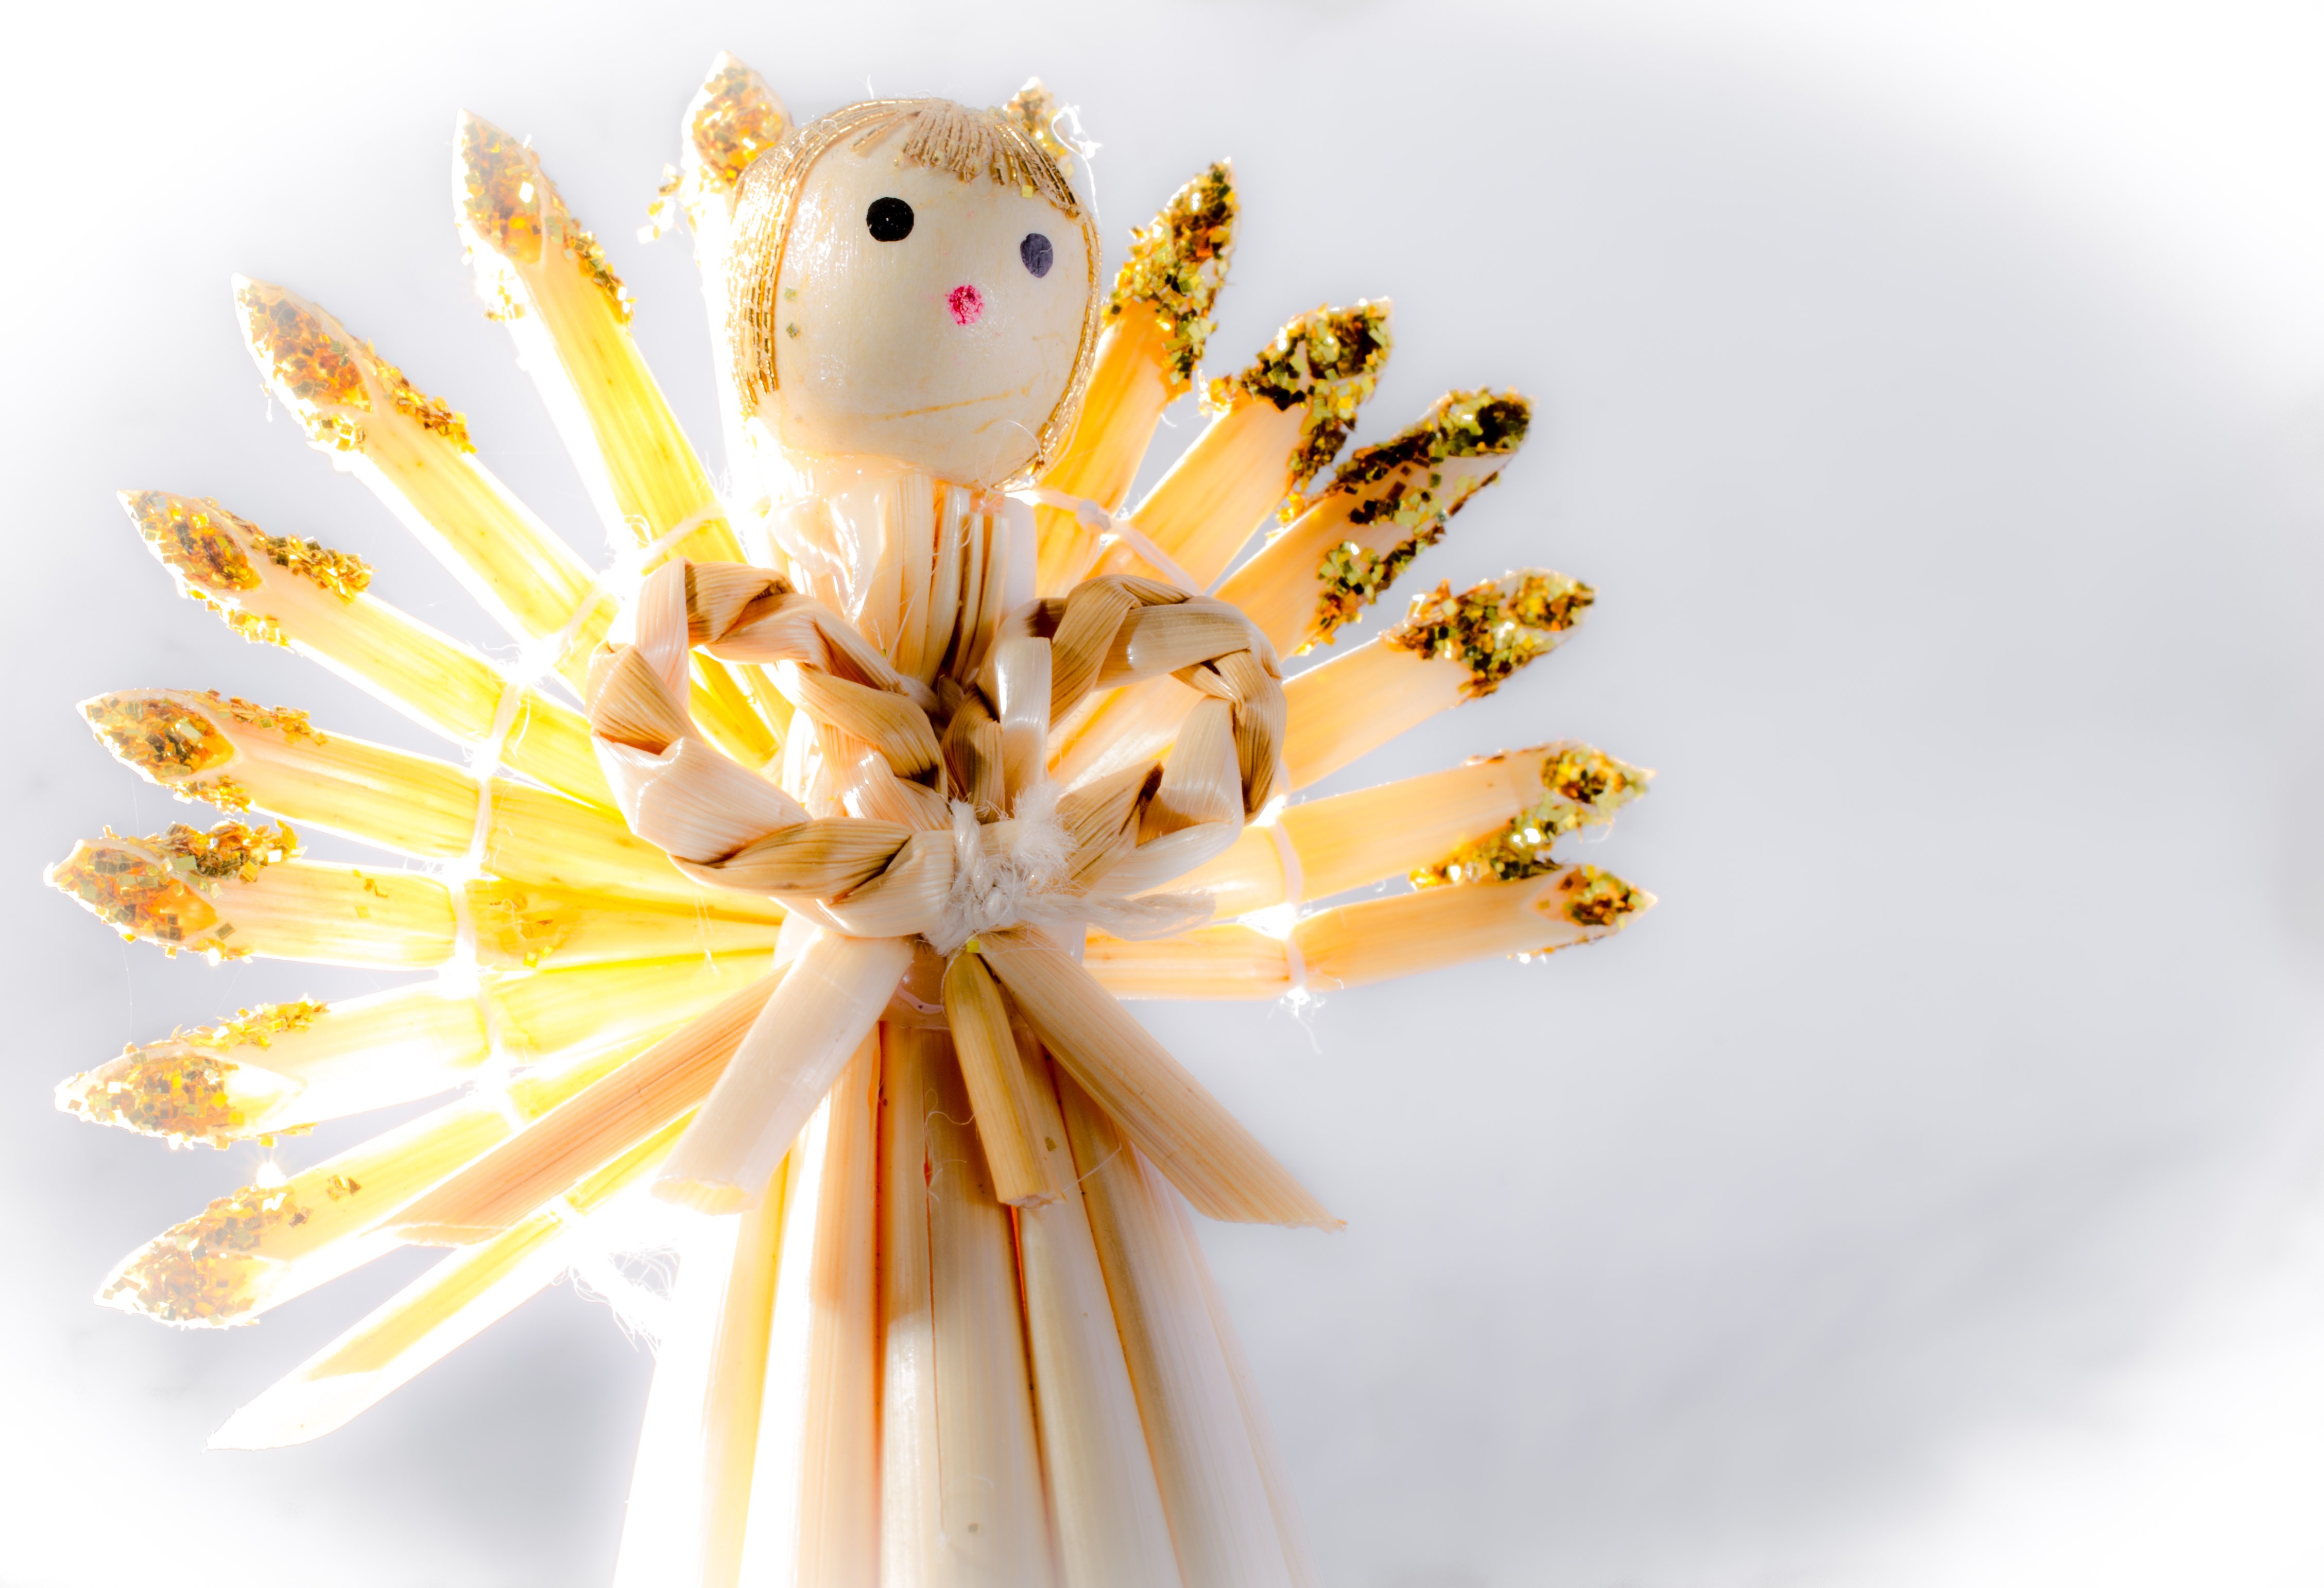
hand, branch, plant, flower, petal, love, holiday, yellow, christmas, ornament, close up, straw, macro photography, flower bouquet